Central Khonkaen

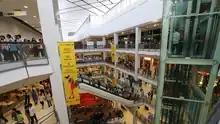
Interior of Central KhonKaen

Central Khonkaen (formerly CentralPlaza Khon Kaen) is a shopping mall in Khon Kaen, Thailand. The mall opened on December 3, 2009. It is the first shopping mall of Central Group in Isan of Thailand. It is the second largest retail corporation in the northeastern region of Thailand, the largest department store in the northeastern region is The Mall Nakhon Ratchasima.